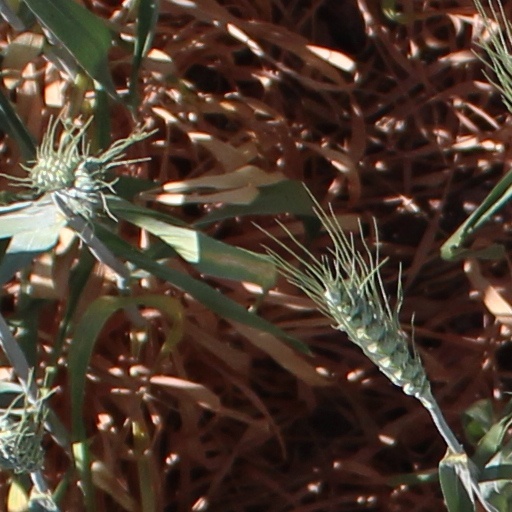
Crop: wheat